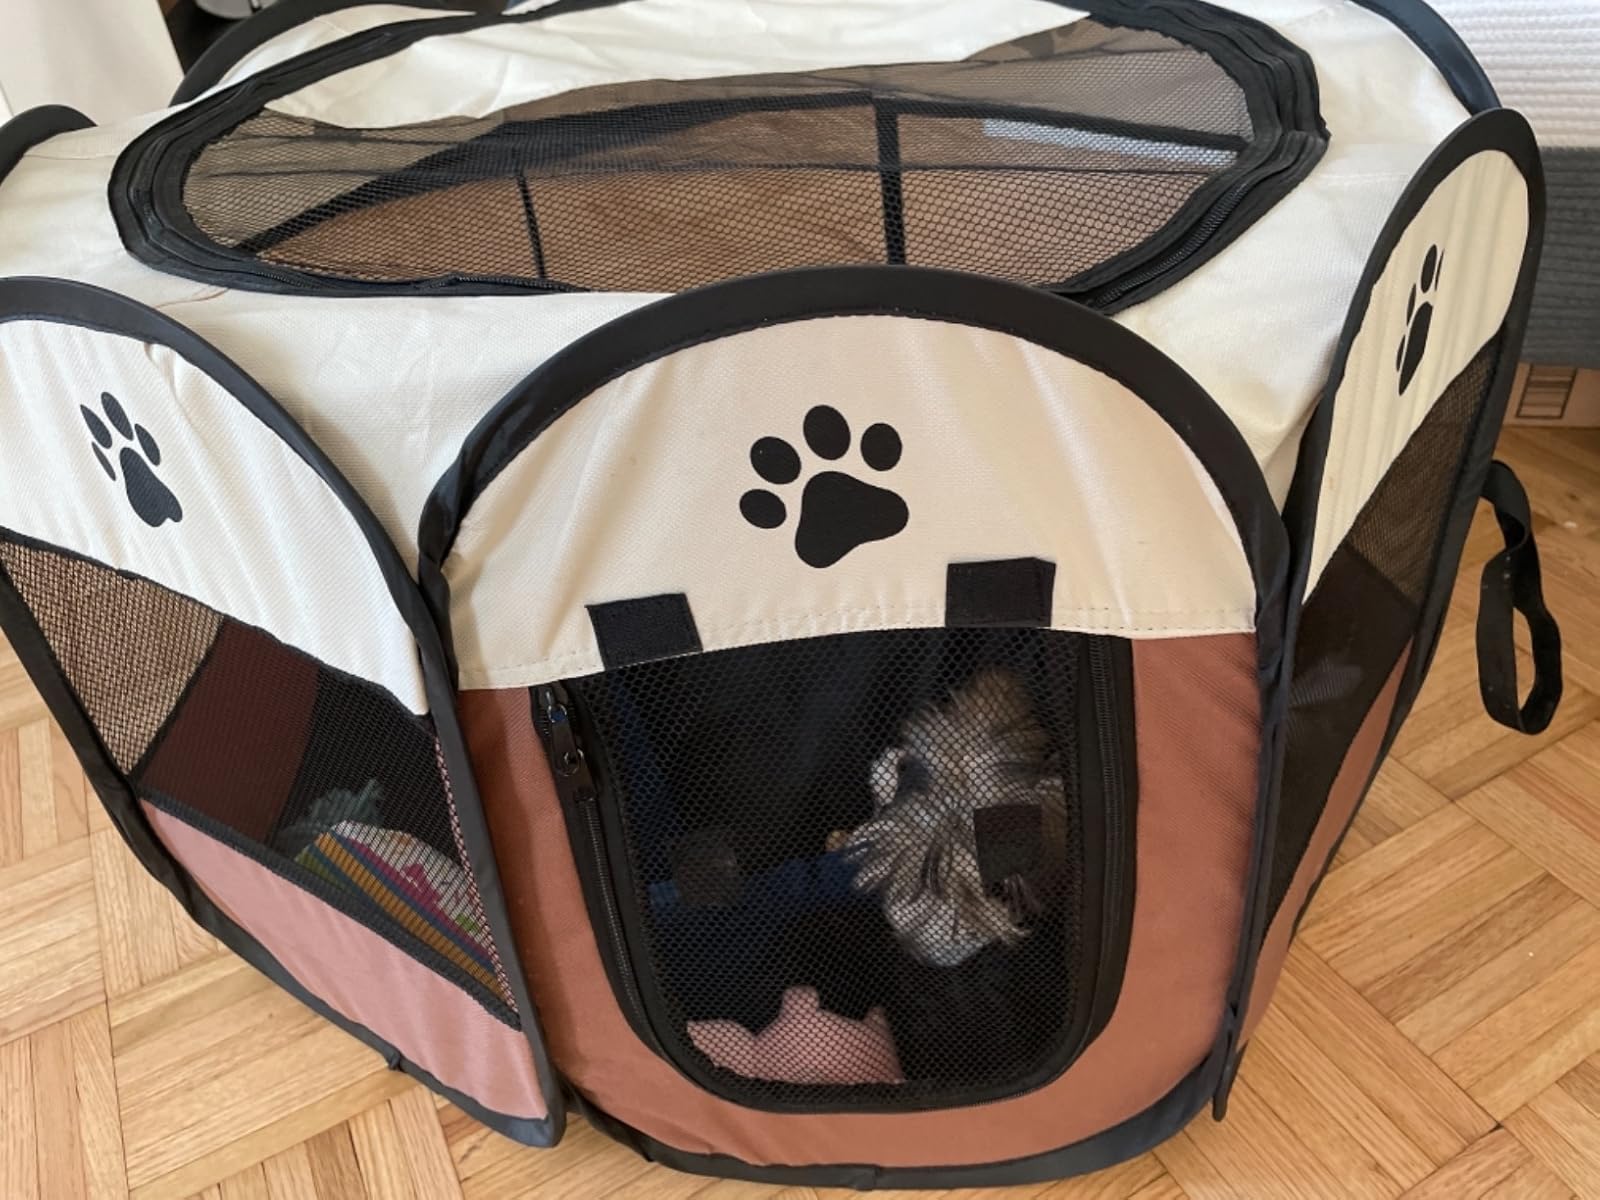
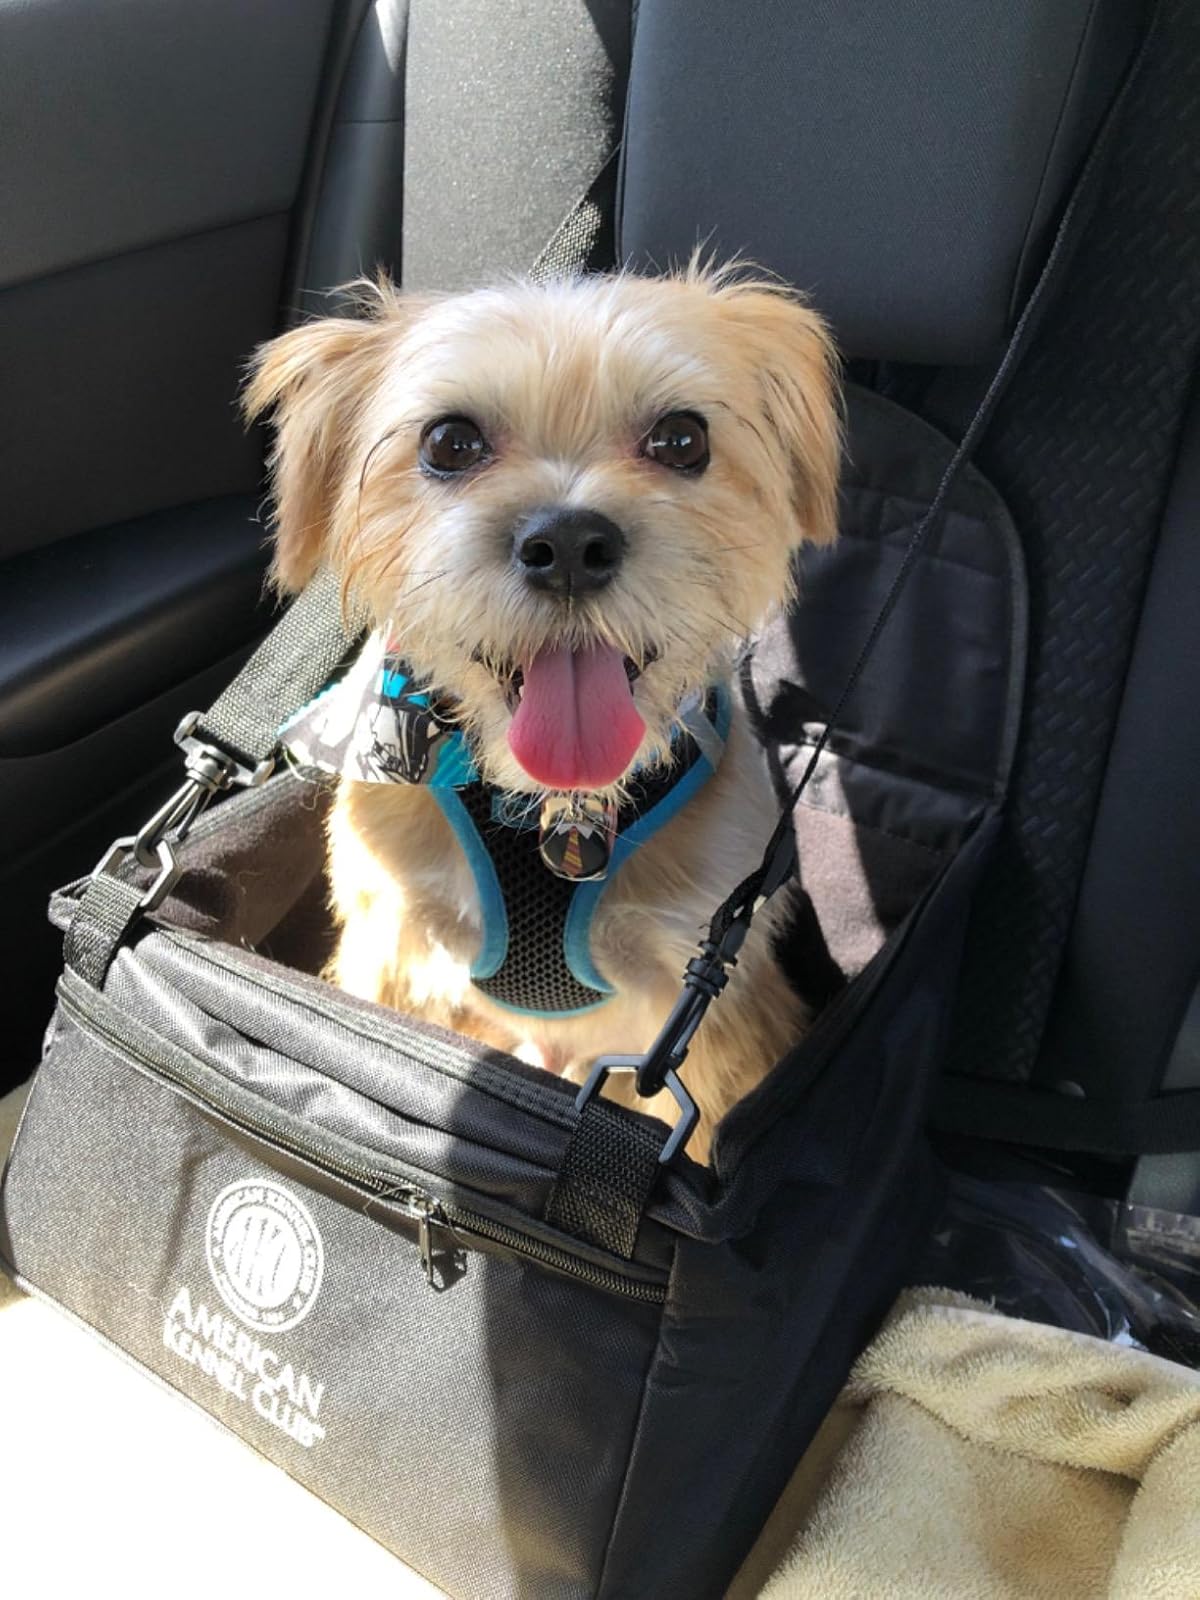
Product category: items_kennel
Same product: no